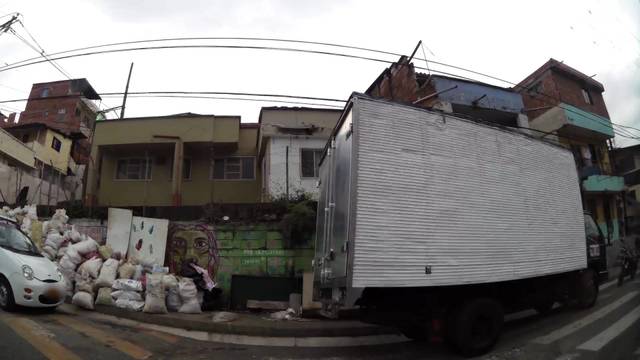
Region: Colombia
Coordinates: 6.294, -75.554